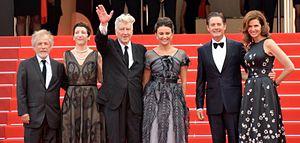
festival de Cannes